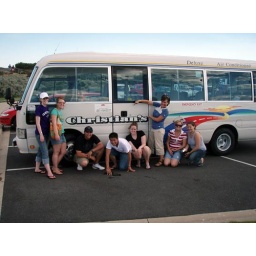
We got some weird looks cruisin in this bus to a bottle shop